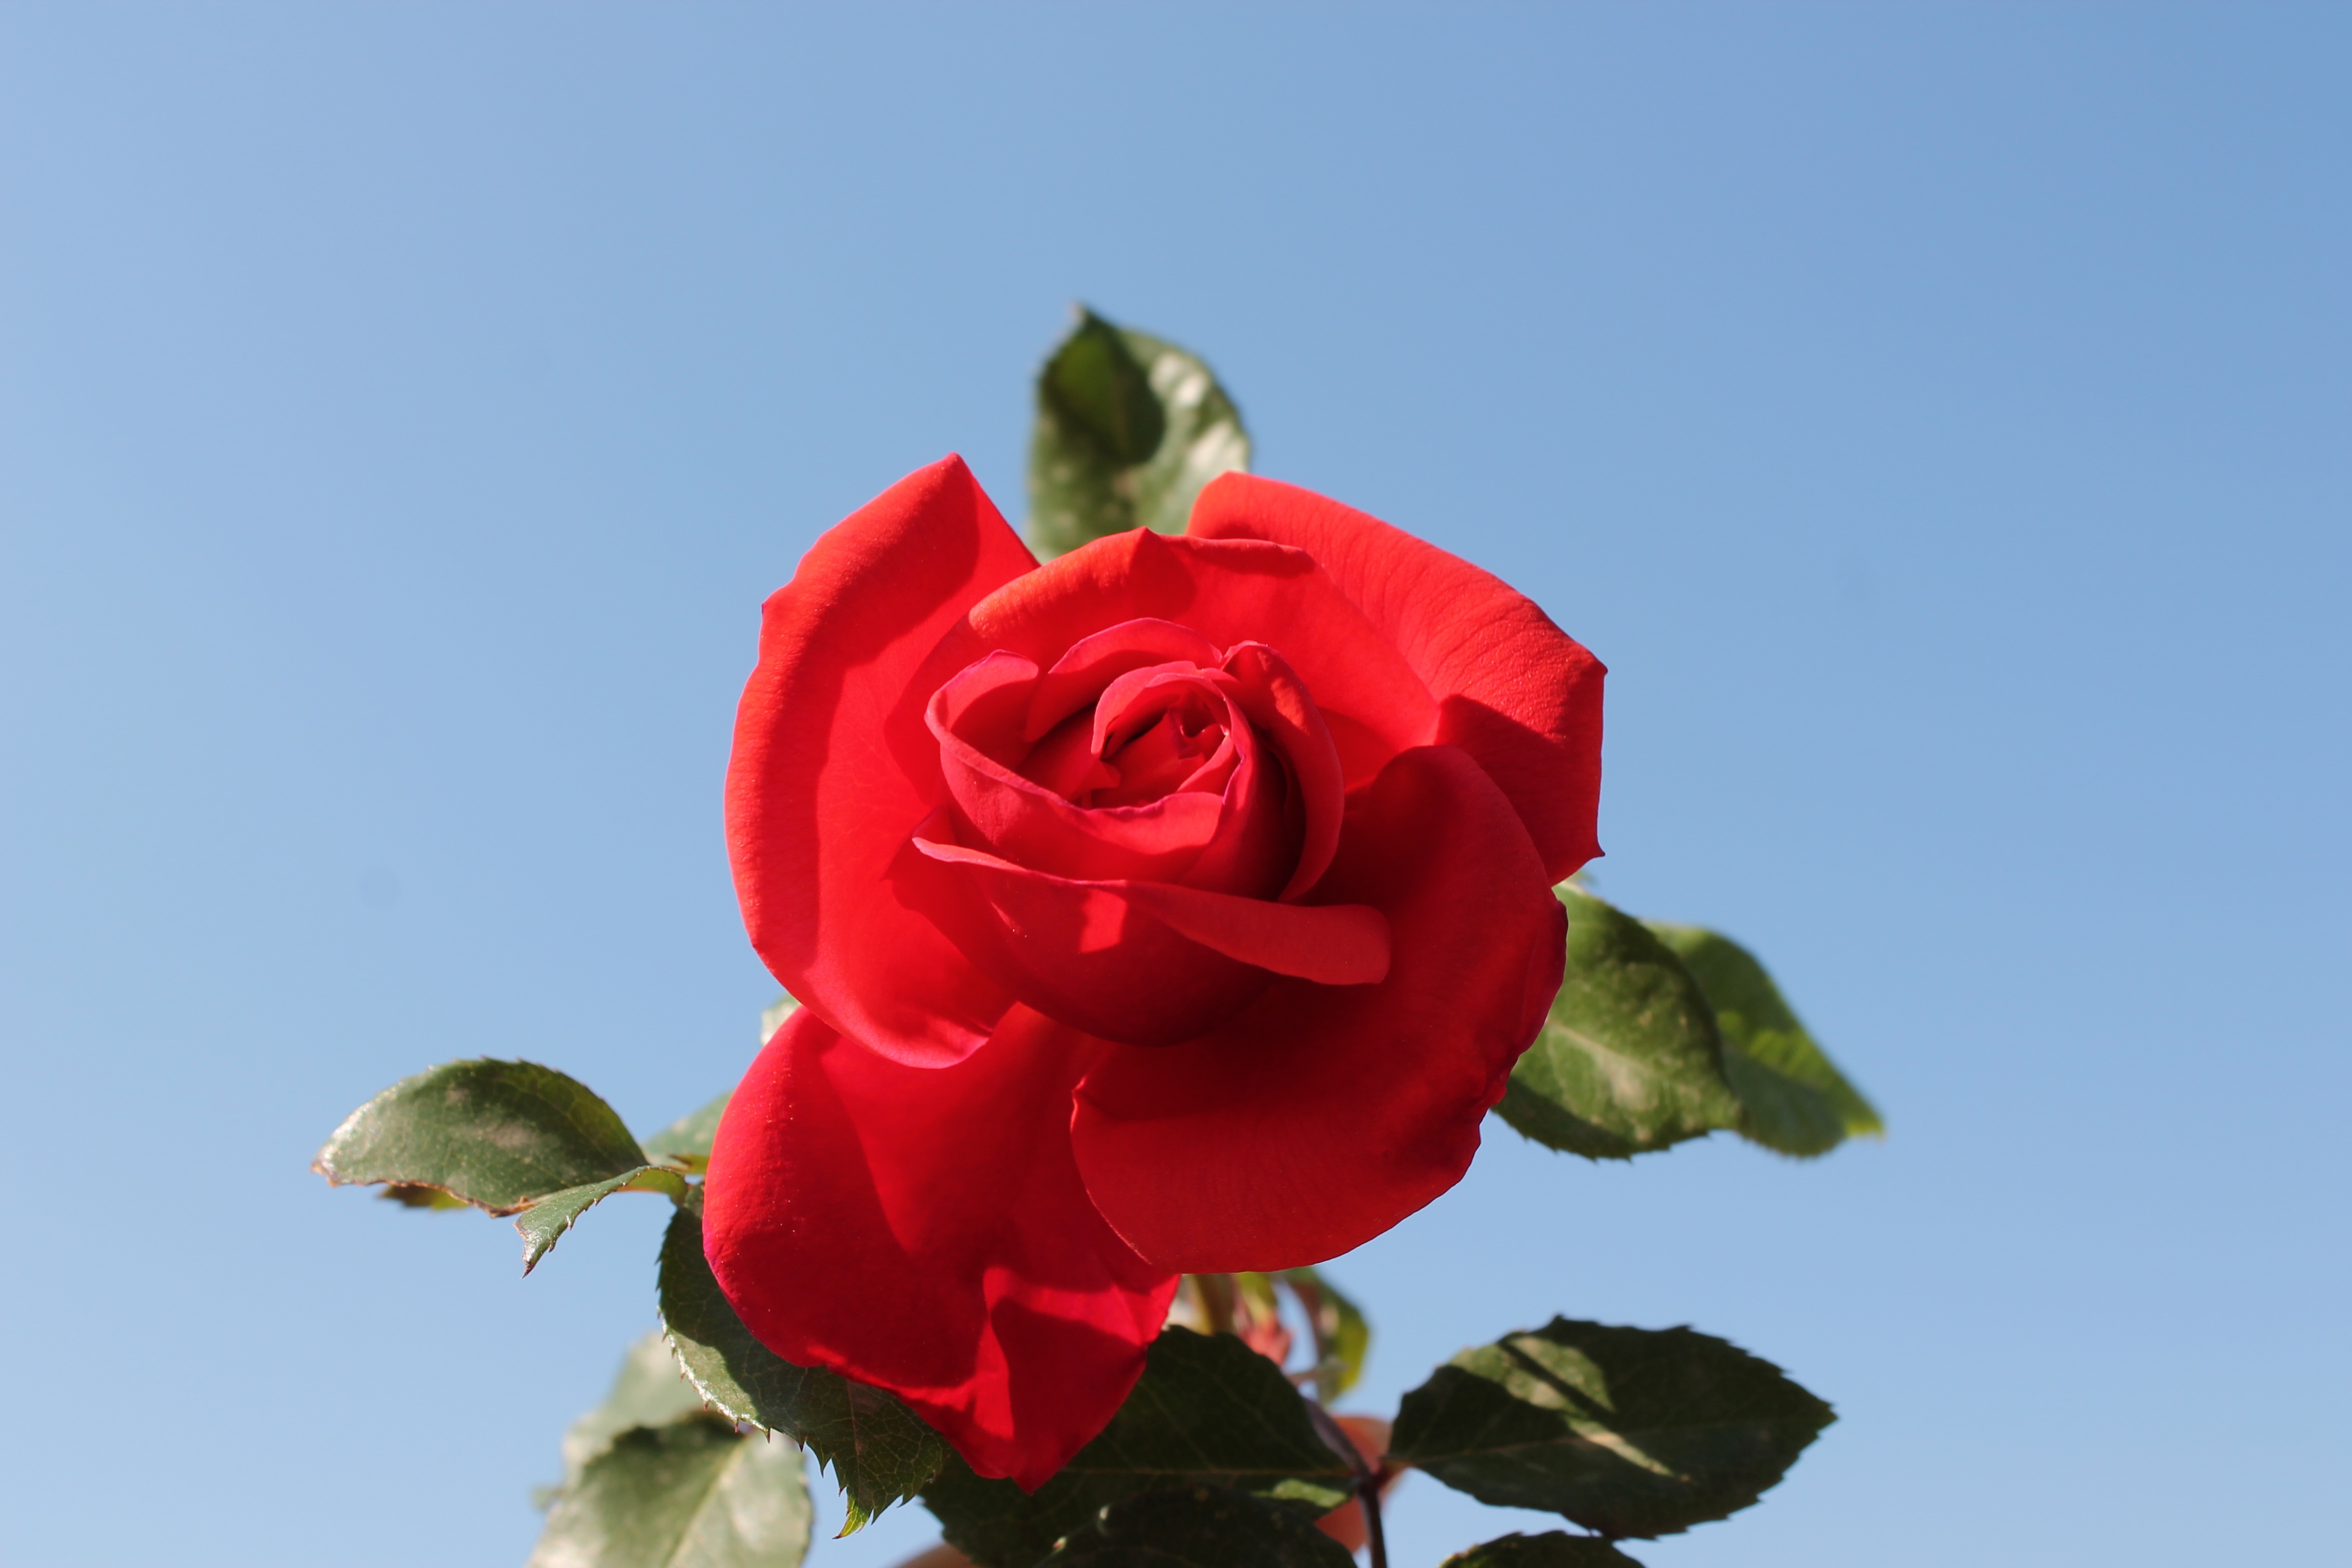
blossom, plant, flower, petal, rose, red, macro, blue, garden, flora, red rose, petals, rosa, beauty, macro photography, scarlet, flowering plant, garden roses, rose family, plant stem, land plant